Byōbugaura

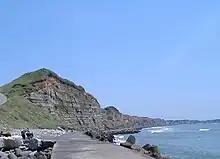
Marine cliffs of Byōbugaura

Byōbugaura spans approximately , with precipitous cliffs that reach an altitude of . Three strata are clearly visible on the cliffs of the inlet: the reddish Kantō Loam Stratum at the top, the Katori Statum in the middle, the chalky-white Iioka Stratum prominently on the cliff face, and the Naarai Stratum at the base. The Kantō Loam Stratum is red and is composed of material from volcanic eruptions of Mount Fuji and Mount Hakone, and the white portions of the cliff face consist of easily eroded clay.